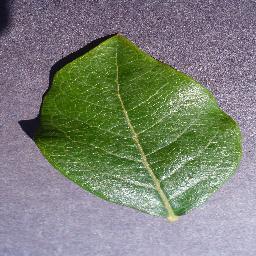
Label: Blueberry___healthy